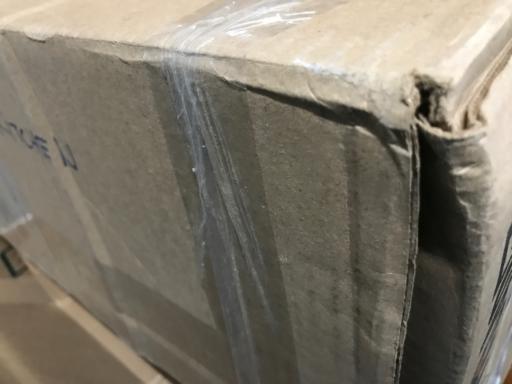
Waste category: cardboard